Old Watson Homestead House

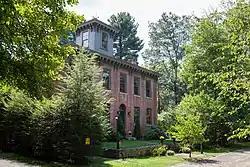
Front of the house in 2015

Old Watson Homestead House, also known as Rowe Residence, is a historic home located at Smithtown, Monongalia County, West Virginia. It is a two-story, L-shaped Federal style brick dwelling with Italianate details. The original house was built about 1803, with two additions, one completed about 1843 and another in the late 1850s. It is one of Monongalia County's oldest and most significant homes.